Disney's Nine Old Men

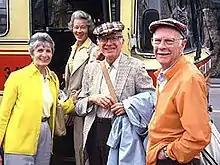
Frank Thomas (center) and Ollie Johnston (right) with their wives in 1985.

In 2012, Frank Thomas' son Theodore Thomas produced "Growing up with Nine Old Men", a documentary featuring the children of the animators remembering their fathers. The documentary was included in both the Diamond edition of the "Peter Pan" DVD in the US, and the re-release of "The Jungle Book" in Europe.